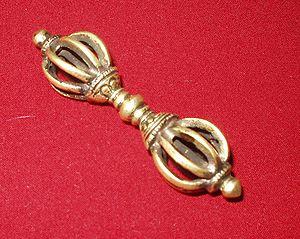
Le vajra, mot sanskrit, signifiant « diamant » et « foudre », est un symbole important et un instrument rituel dans l’hindouisme et surtout dans la tradition bouddhique vajrayāna auquel il a donné son nom, ainsi que dans le bön.